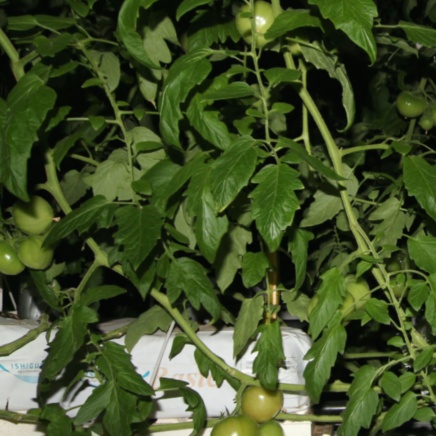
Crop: tomato